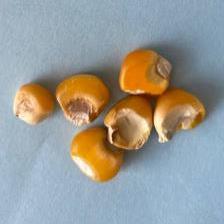
Maize quality: Bad